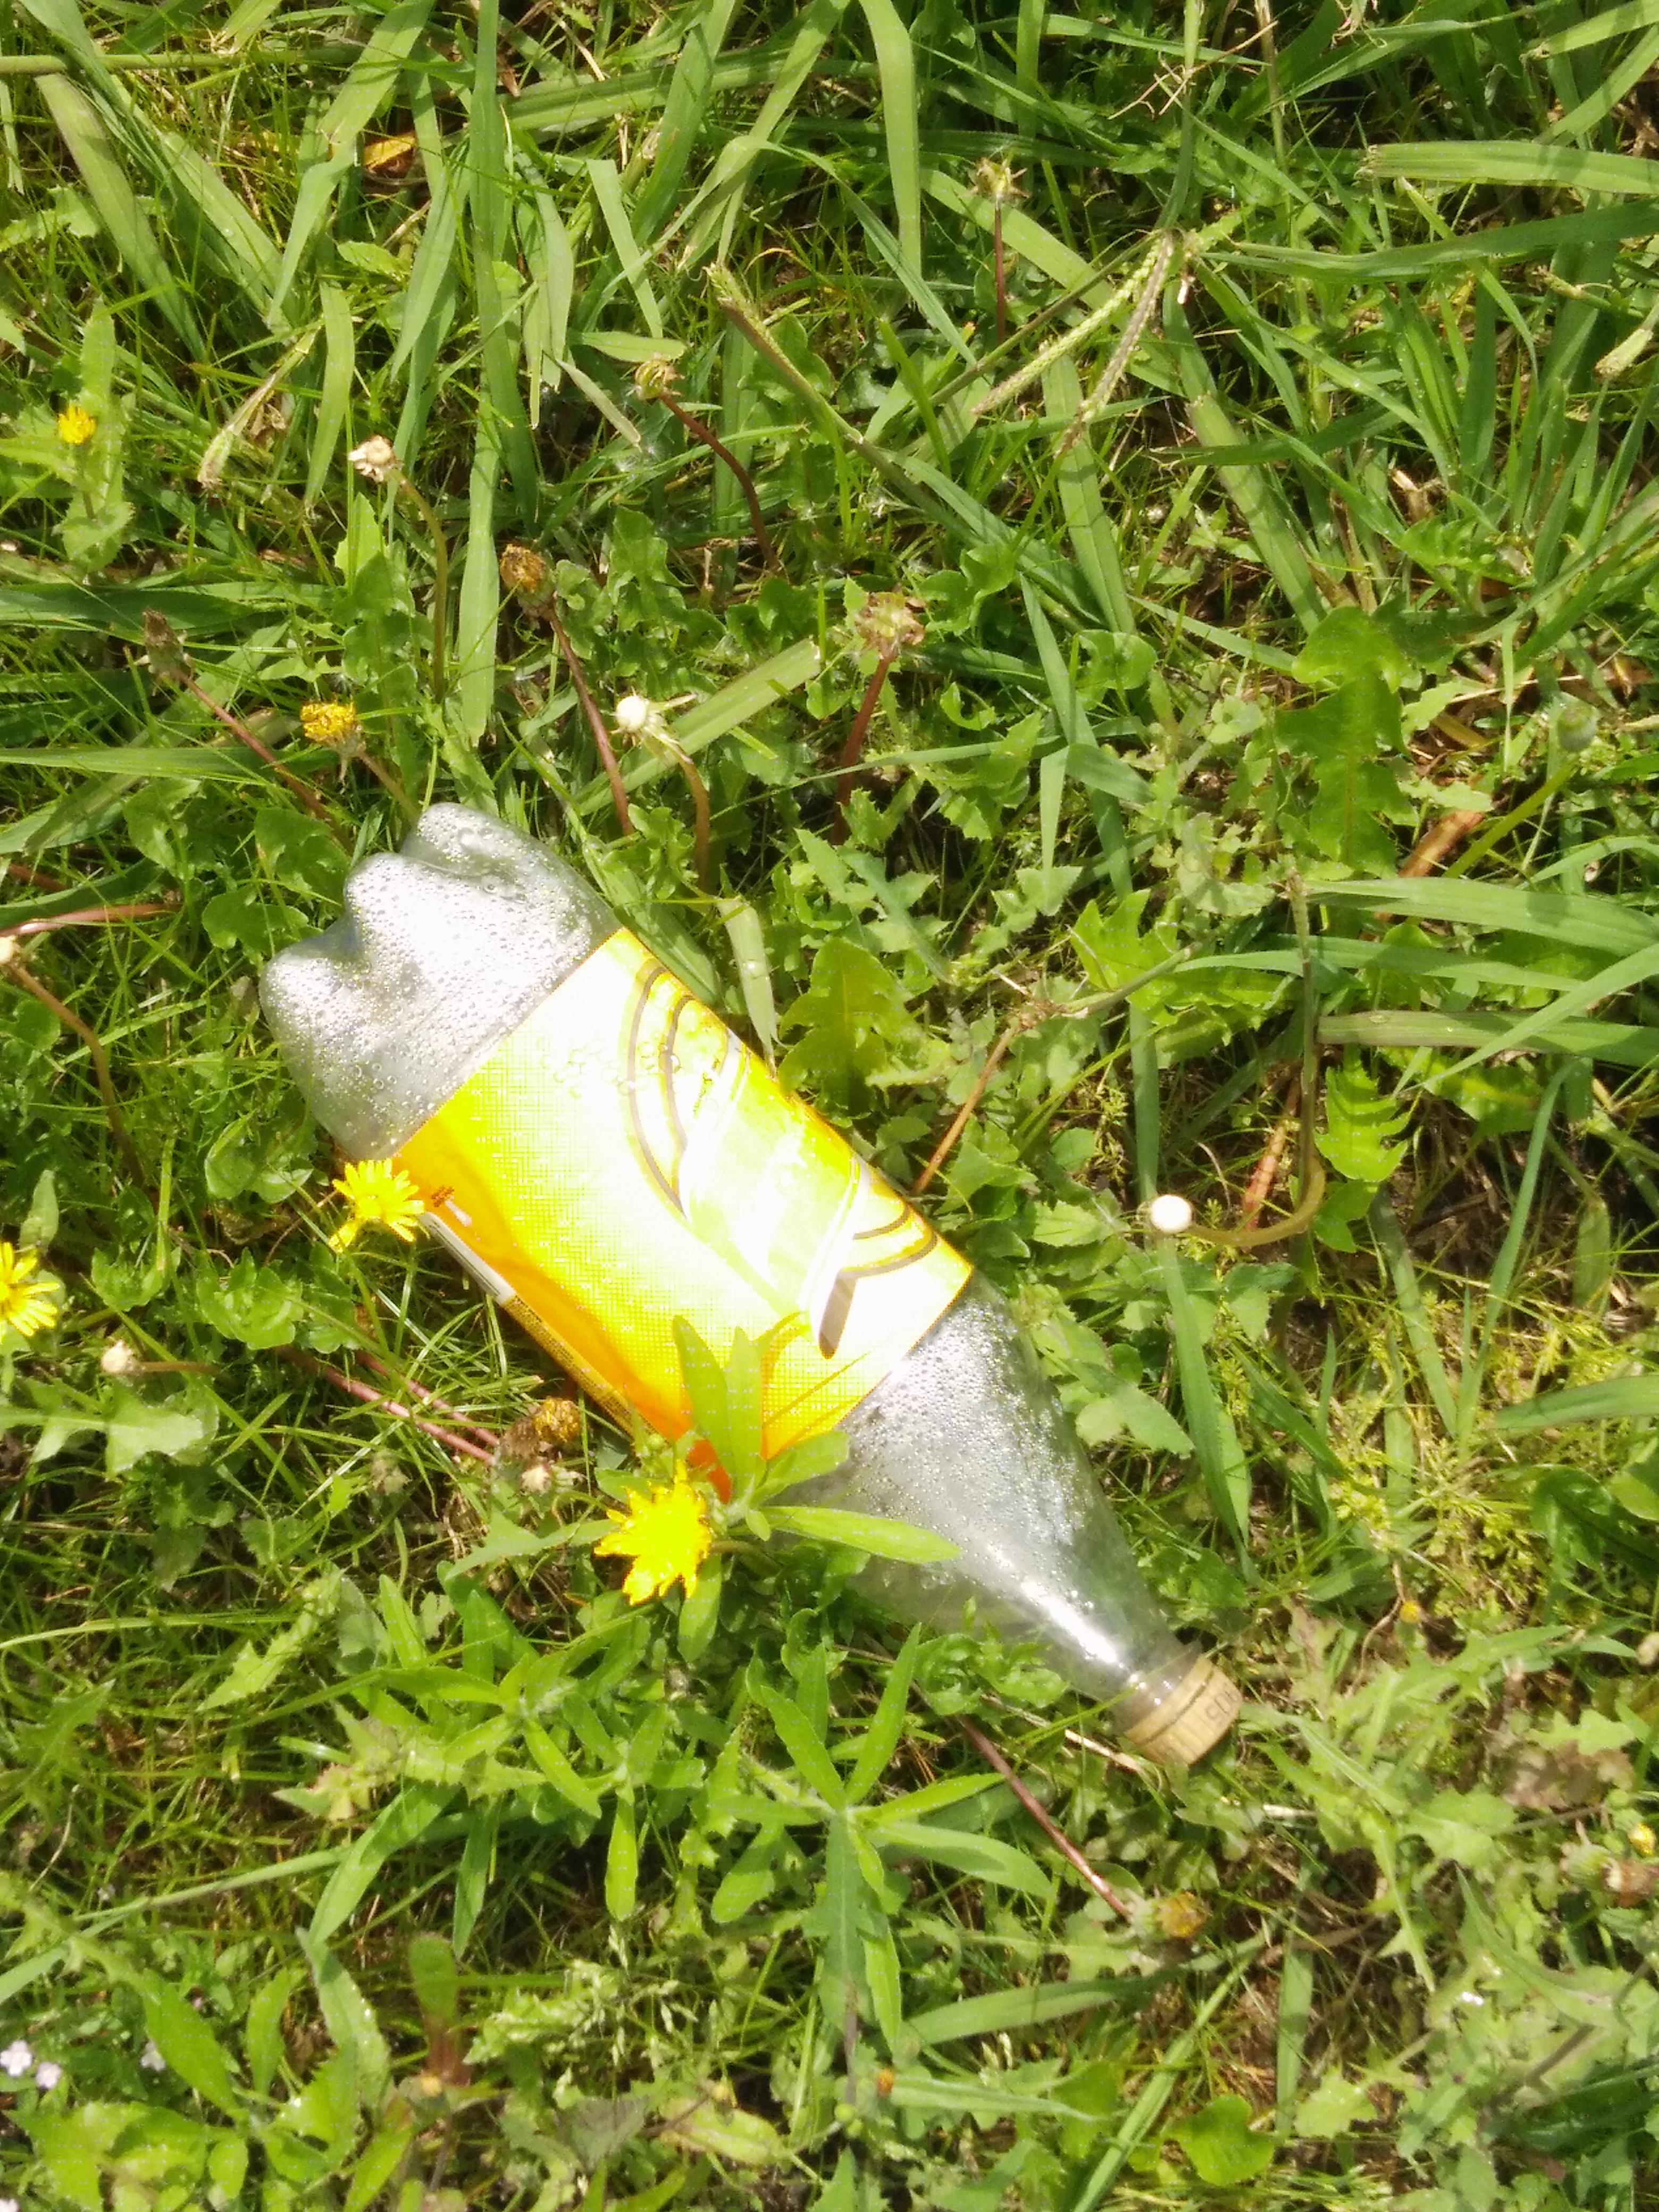
Object: Clear plastic bottle (Bottle)

Object: Plastic bottle cap (Bottle cap)